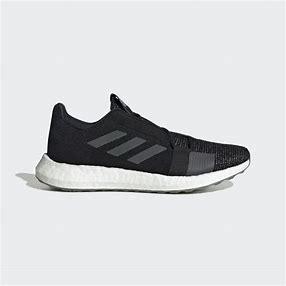
Brand: Adidas
Model: Senseboost Go